Andrea Doria

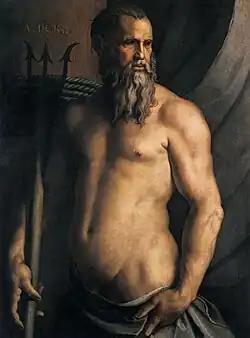
"Portrait of Andrea Doria as Neptune" by Agnolo Bronzino

Without Doria's fleet, the League collapsed. The Genoese lifted the siege of Naples, chasing La Rochefoucauld until Provence and capturing four of his ships. In September, Doria and his forces drove the French out of Genoa and were triumphantly received by the city. Charles appointed him grand admiral, prince of Melfi and Marquis of Tursi in reward for his services. He found Doria an invaluable ally in the wars with Francis I, and through him extended his domination over the whole of Italy. He continued to serve the emperor in various wars, in which he was generally successful and always active.